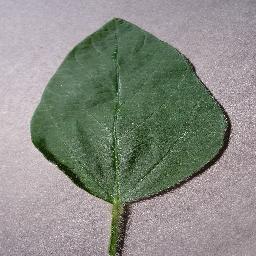
Label: Soybean___healthy